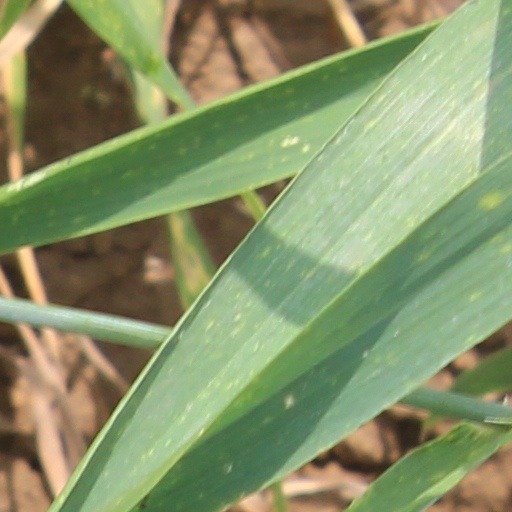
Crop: wheat